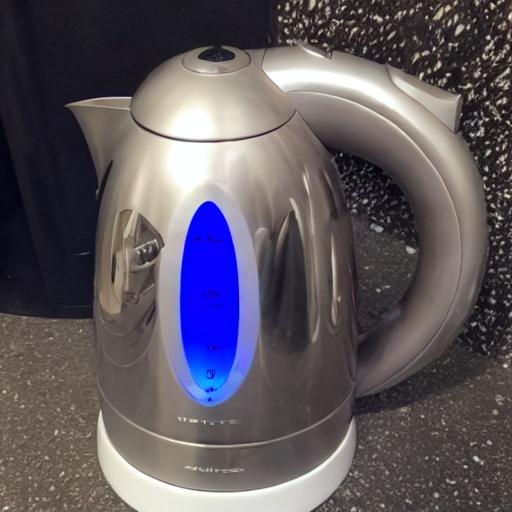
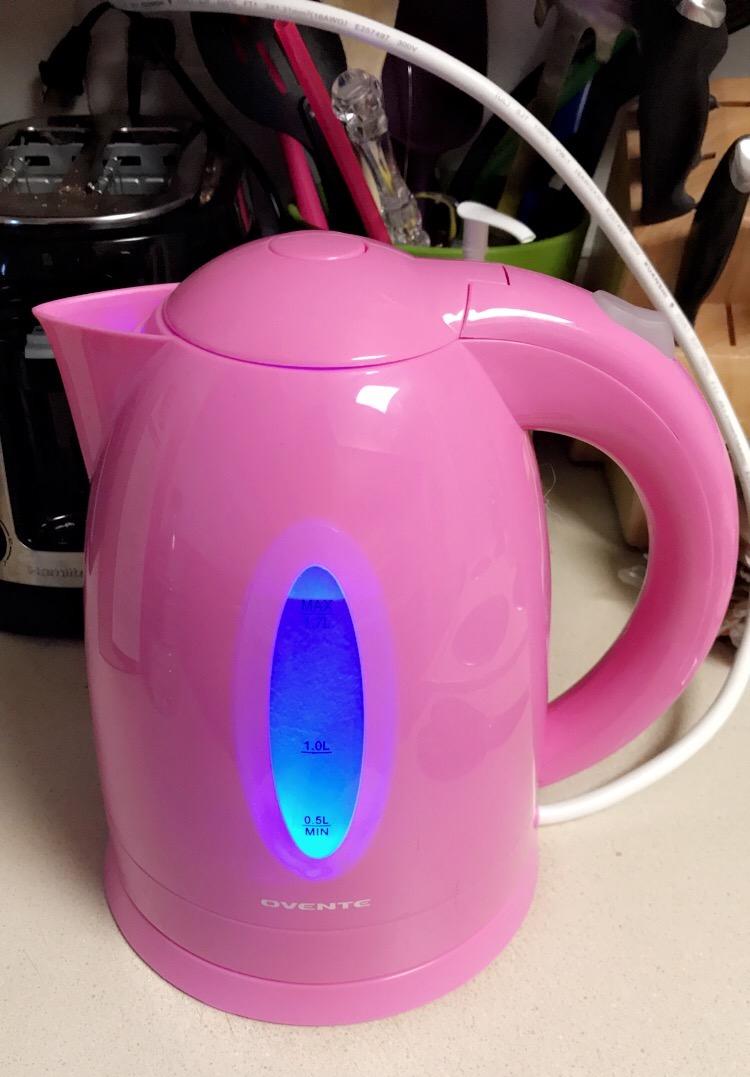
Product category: items_kettle
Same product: no